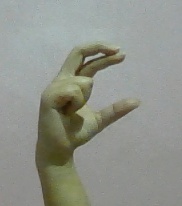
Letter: thal